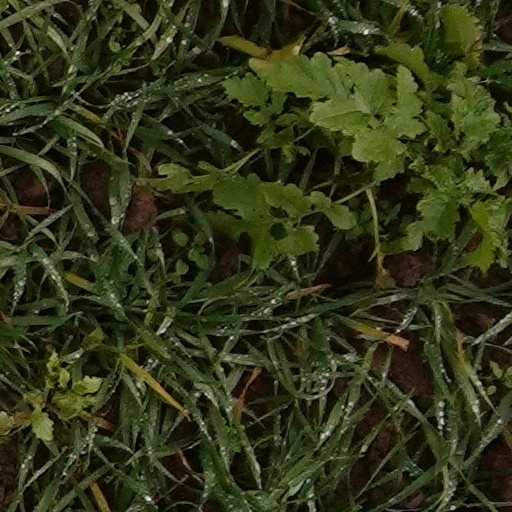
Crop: wheat